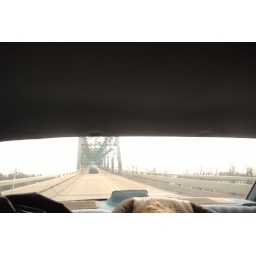
bridge passing over the mississippi river